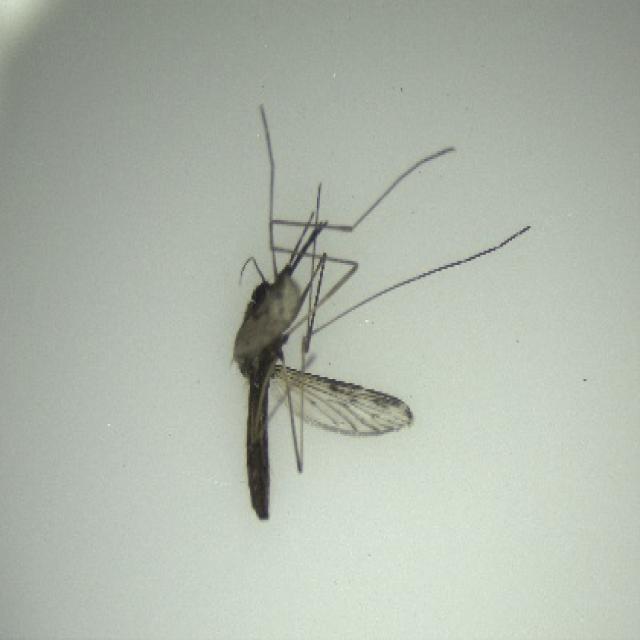
Species: anopheles_sinensis